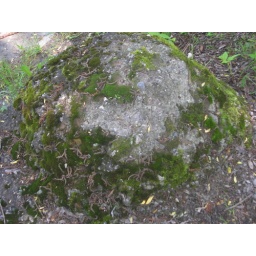
I was enamored by the green stuff growing on this rock and the little snake-like plant droppings that complemented it.